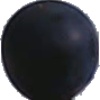
Label: Grape Blue 1